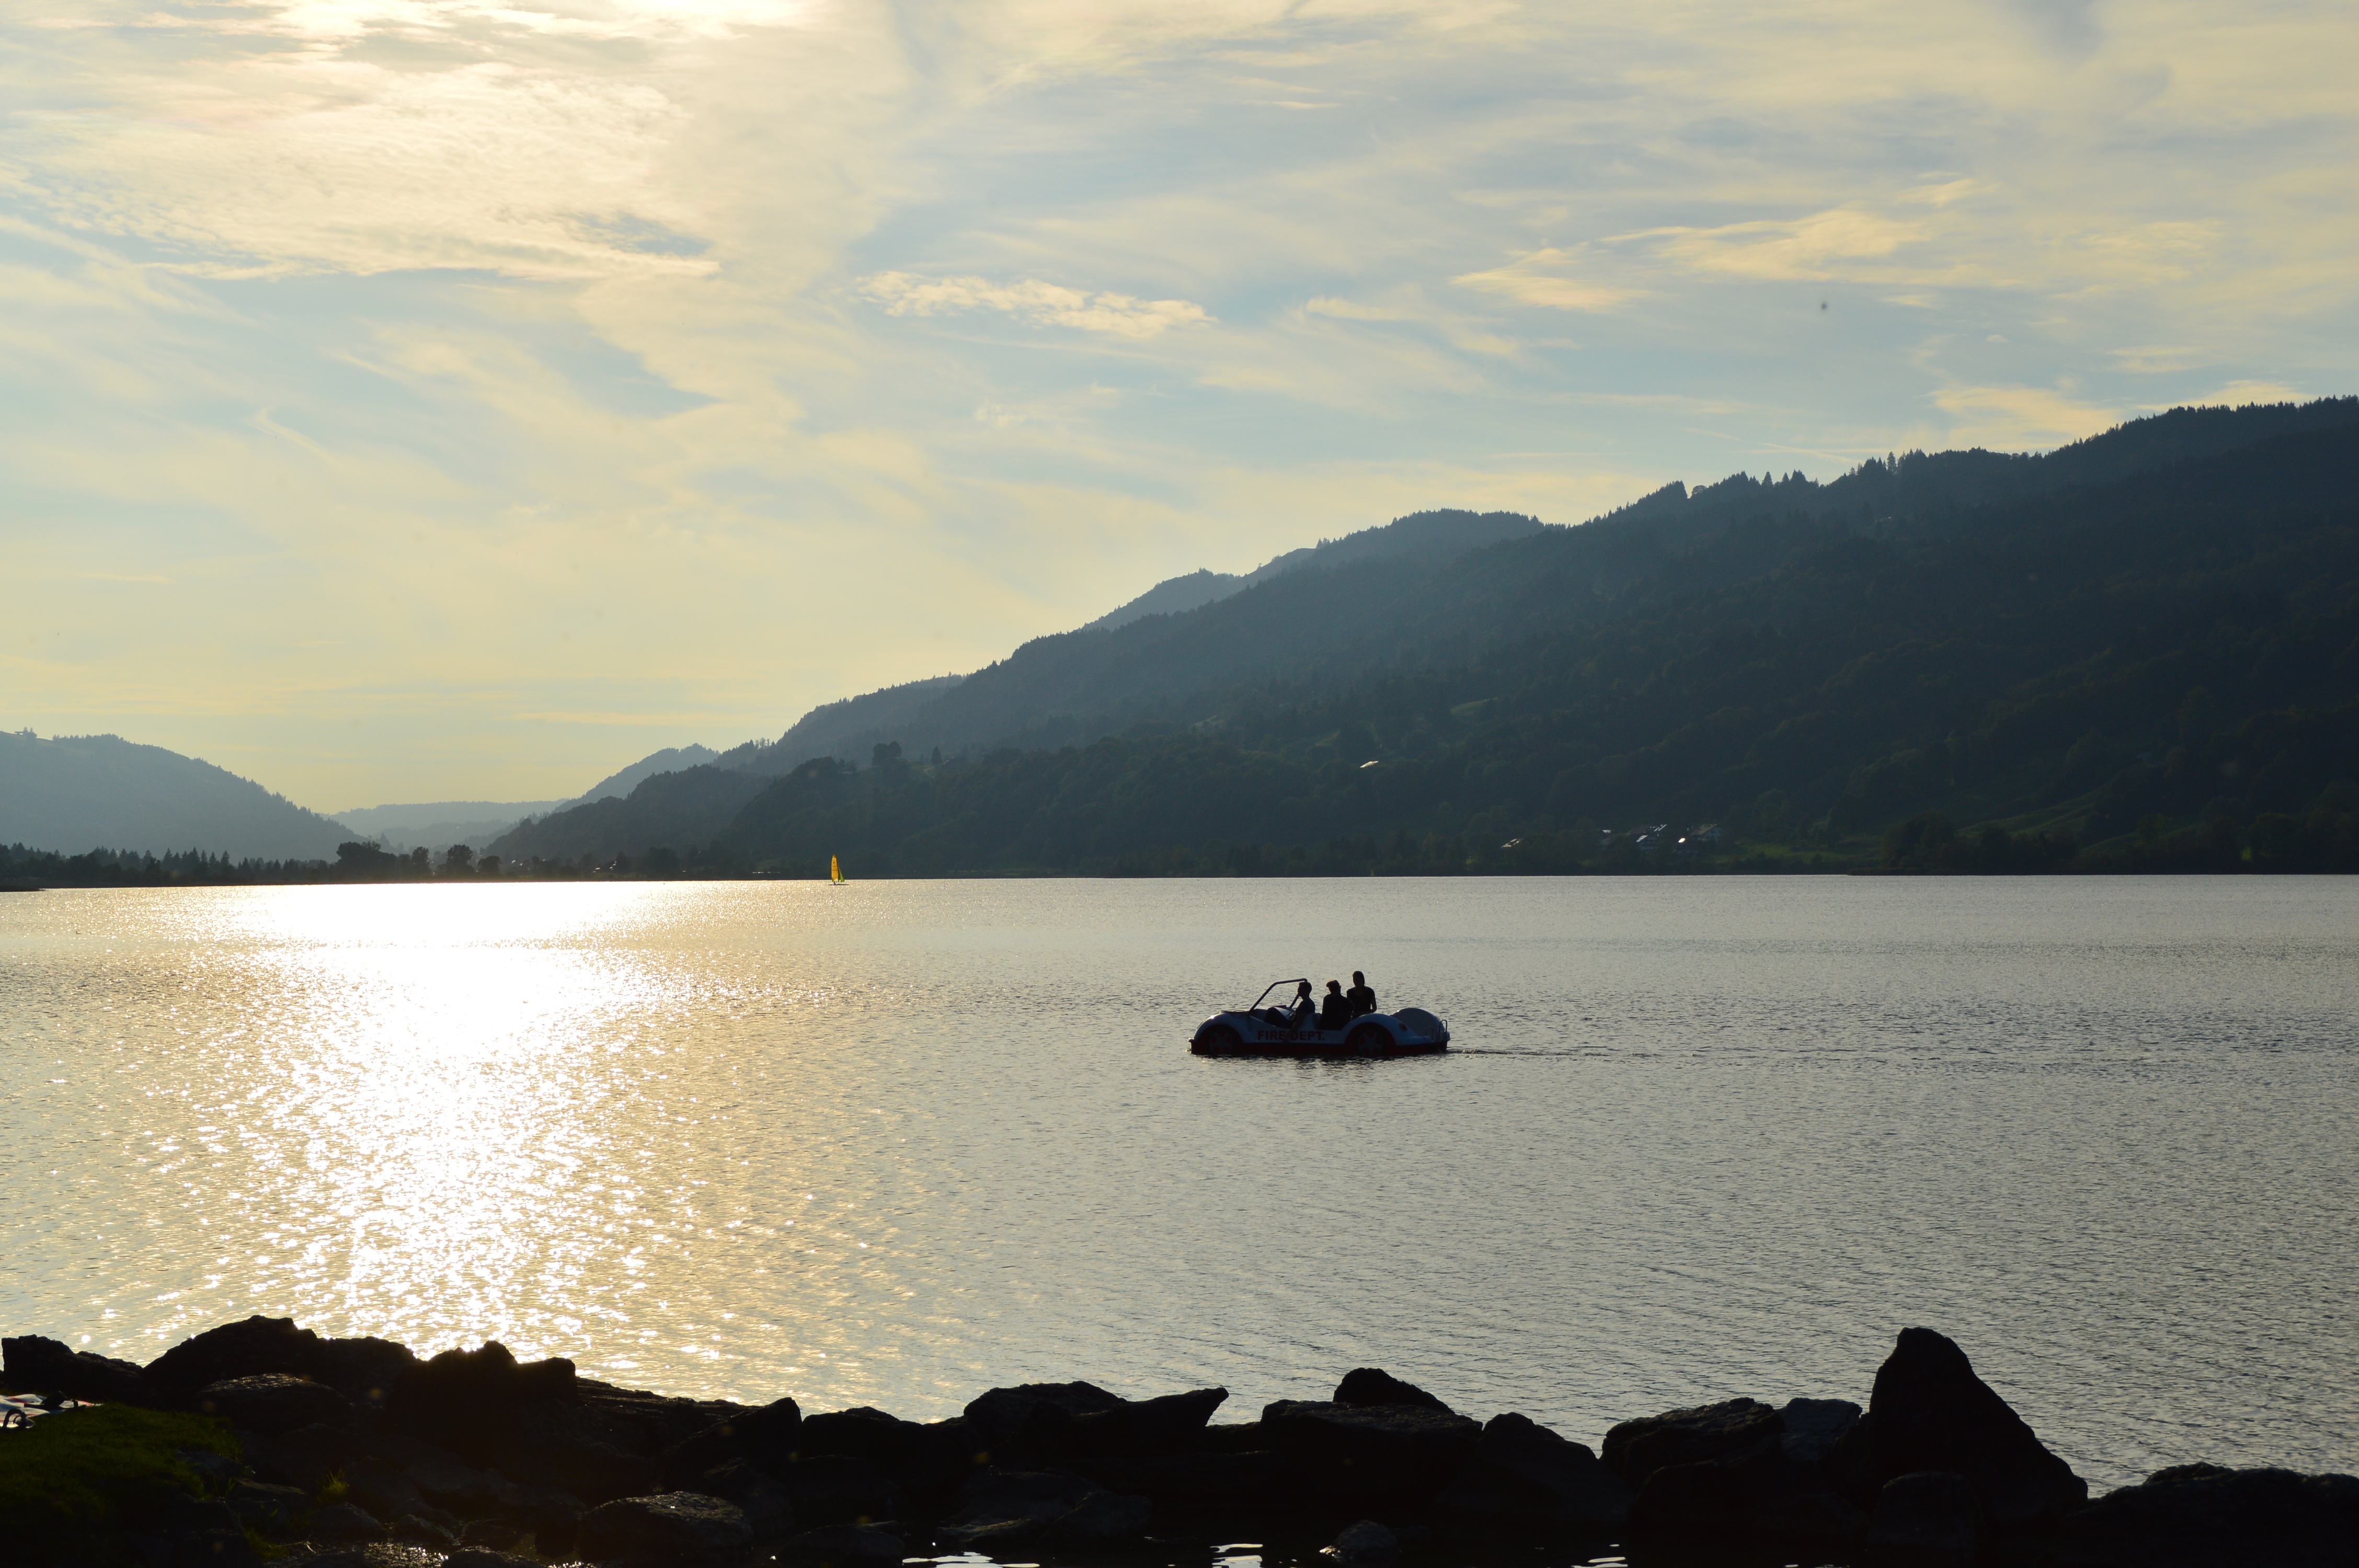
landscape, sea, coast, water, horizon, mountain, cloud, sky, sunrise, sunset, morning, shore, lake, view, dawn, dusk, evening, reflection, vehicle, bay, fjord, reservoir, body of water, loch, alpsee, immenstadt, allg u, pedal boat, atmospheric phenomenon